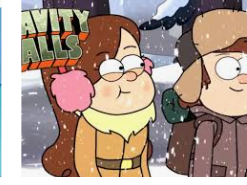
Portrait style: Cartoon Portrait